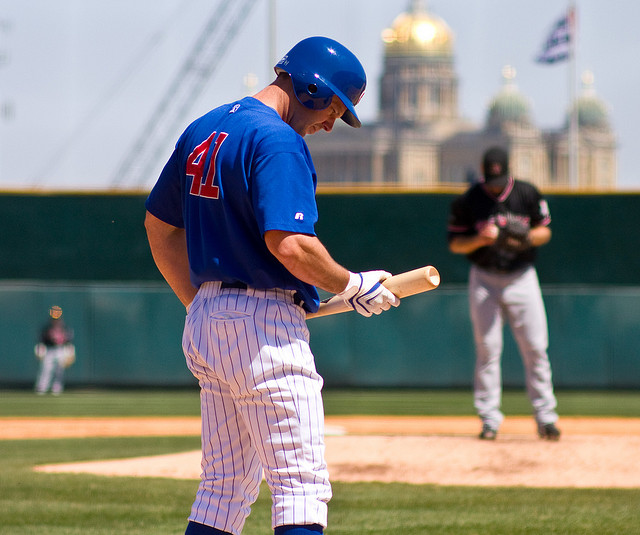
người đàn ông đội mũ xanh đang nhìn xuống gậy bóng chày